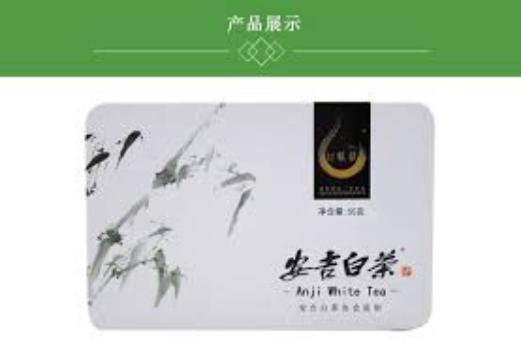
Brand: AN JI WHITE TEA
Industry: Food